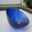
Label: bowl